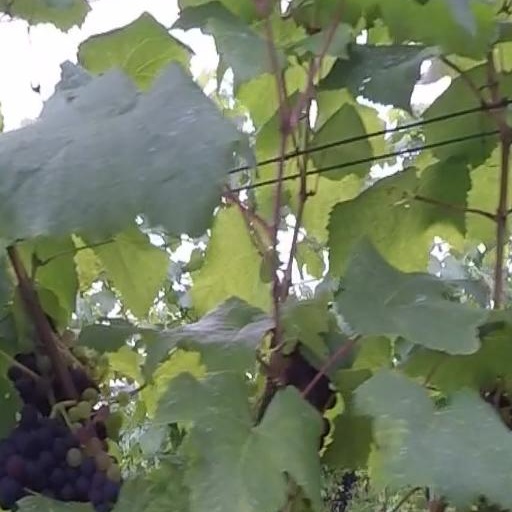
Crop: grape